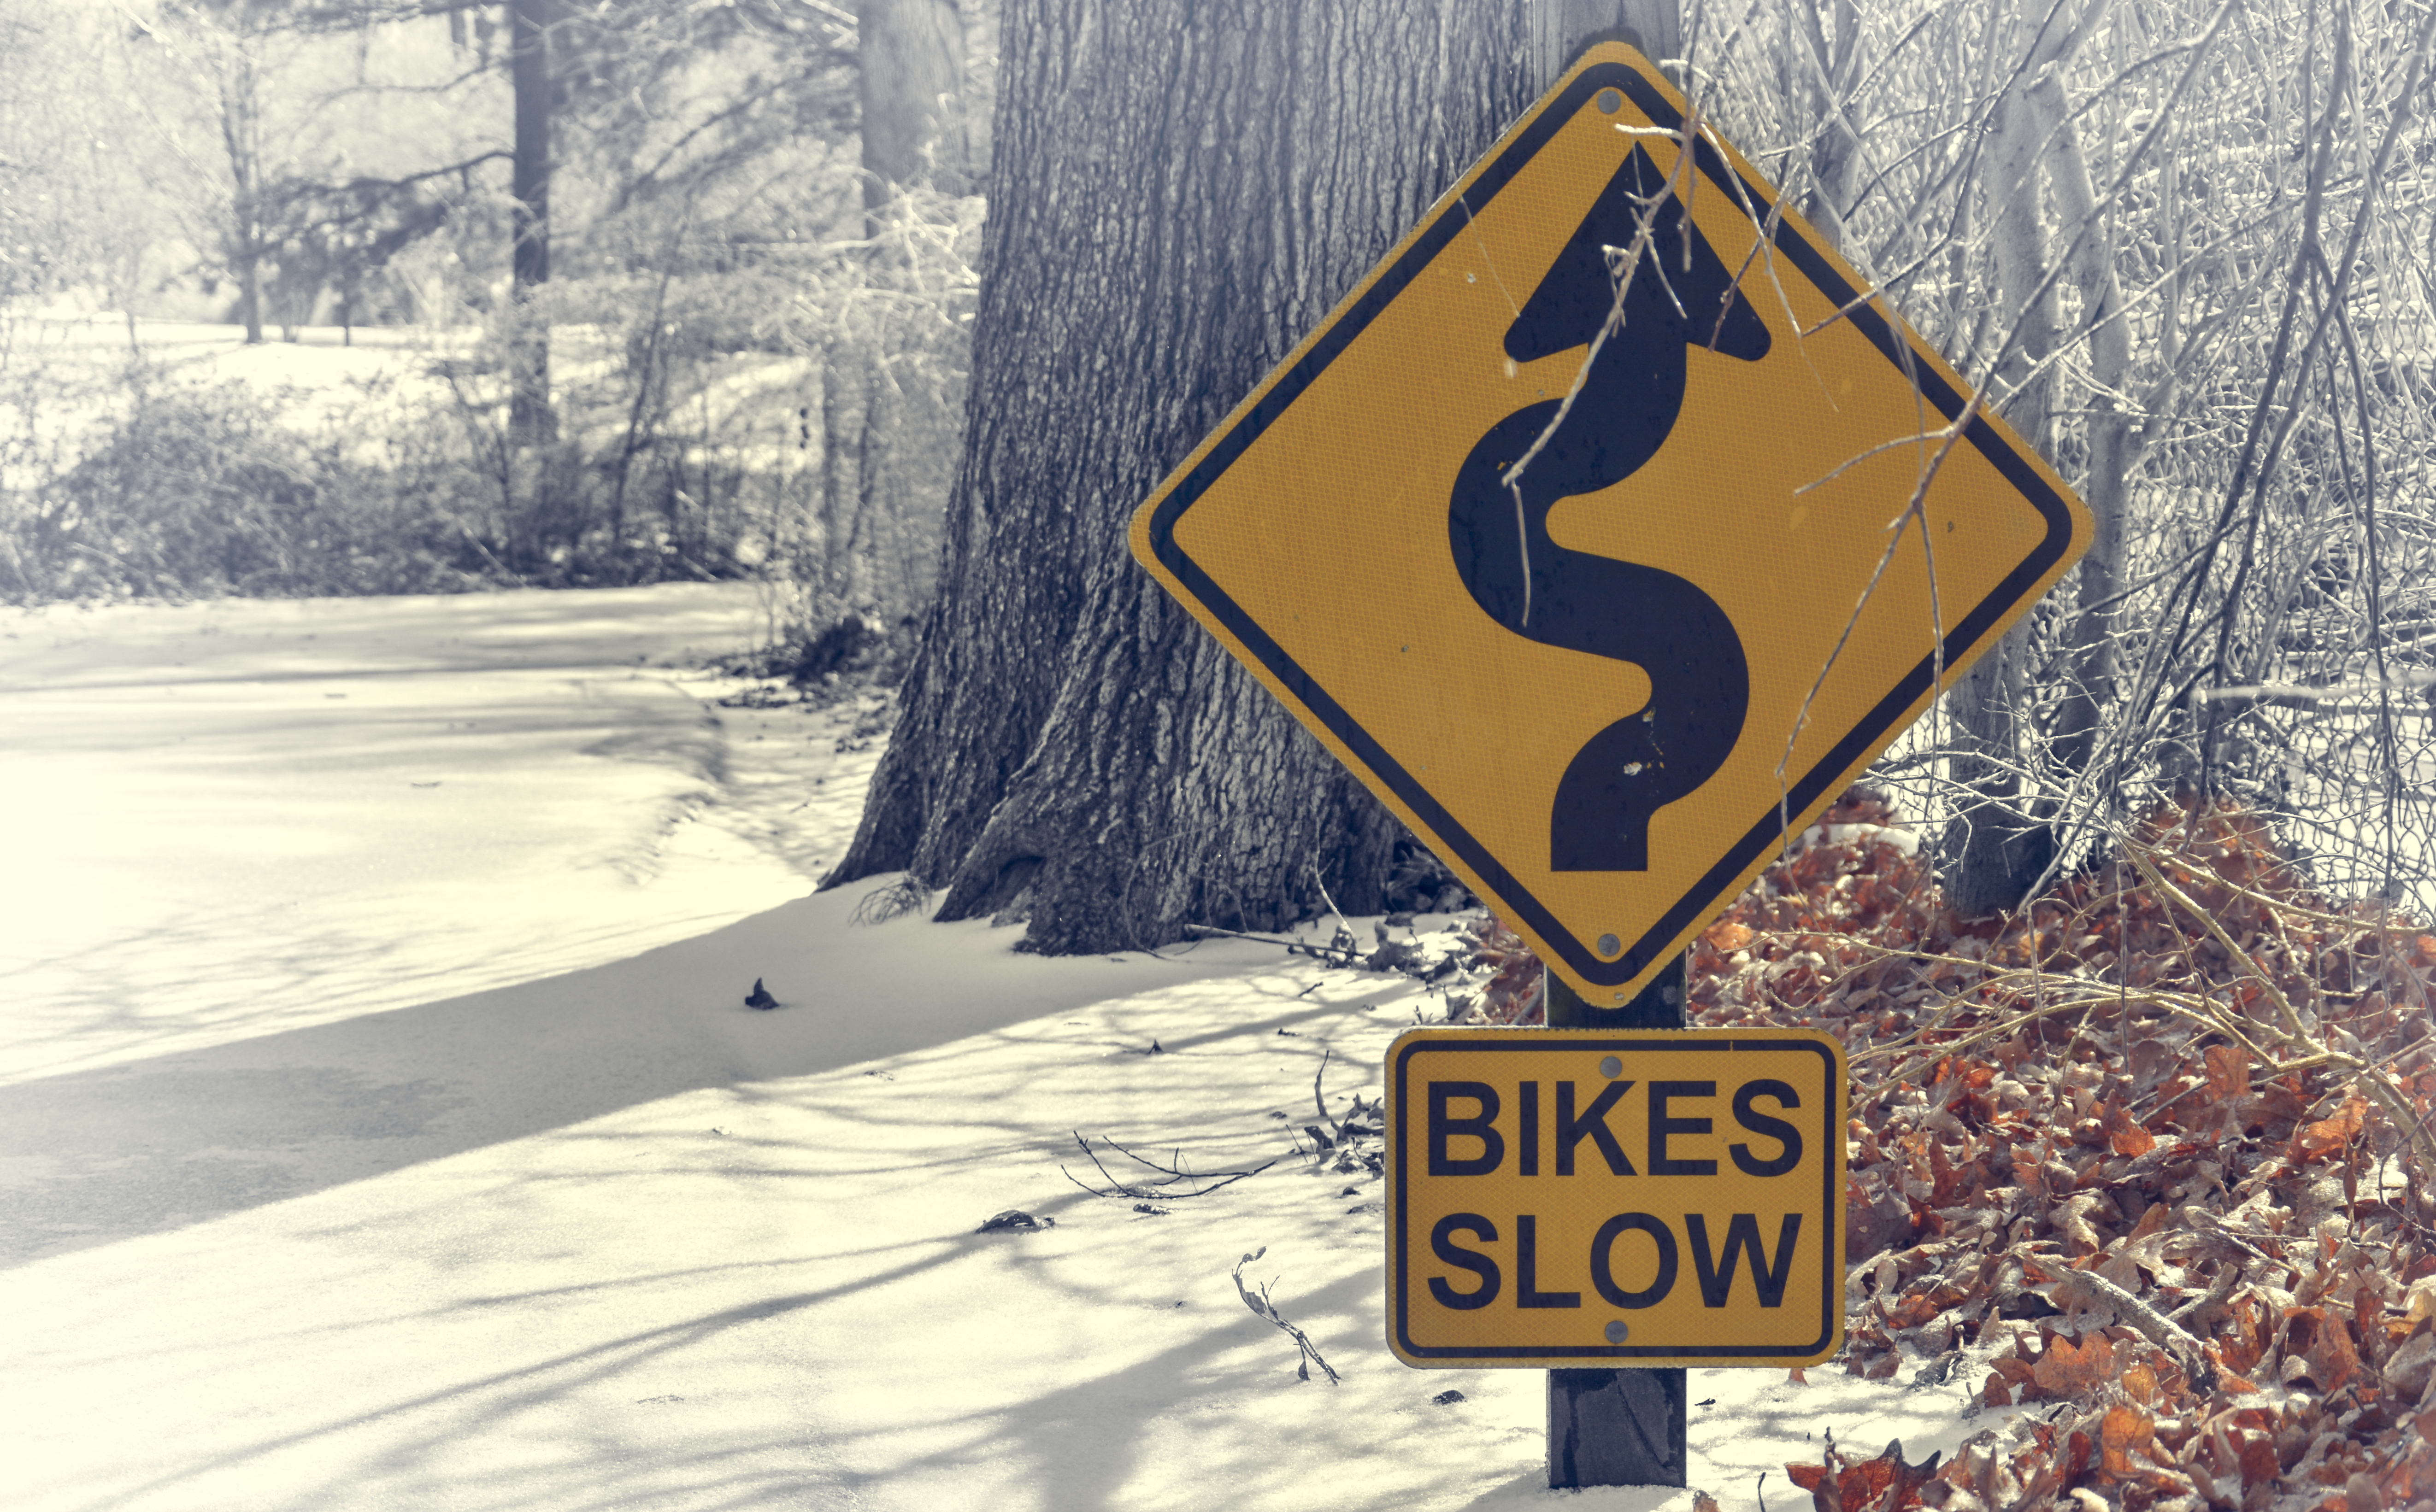
cool, winter, north carolina, snow, signage, sign, street sign, geological phenomenon, freezing, traffic sign, tree, font